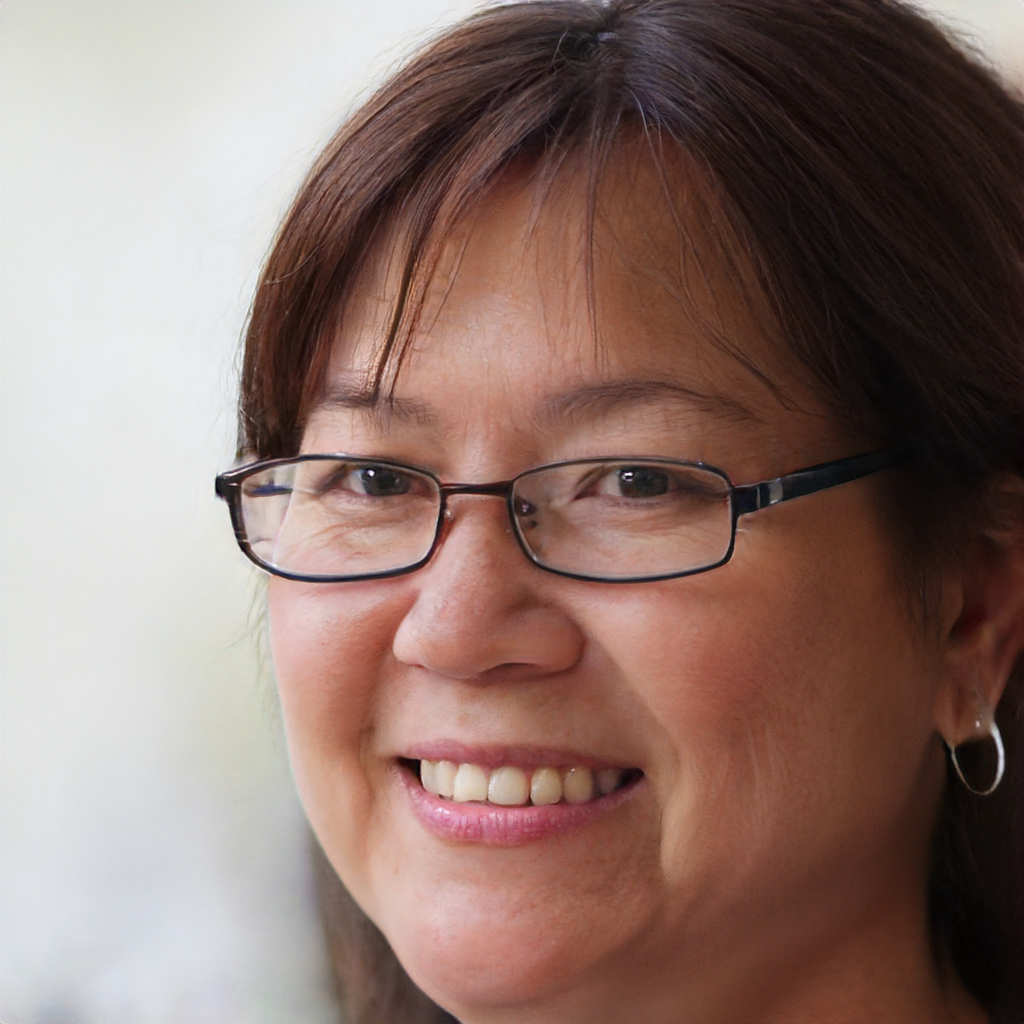
Label: No Watermark